Indian cuisine

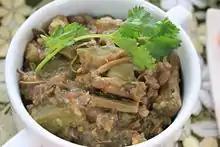
"Eromba", here vegetarian, is a popular Manipuri dish.

The cuisine in Madhya Pradesh varies regionally. Wheat and meat are common in the north and west of the state, while the wetter south and east are dominated by rice and fish. Milk is a common ingredient in Gwalior and Indore.